Nick Oliveri

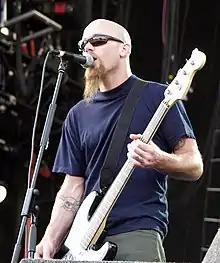
Oliveri performing with Queens of the Stone Age at the 2003 V Festival

Oliveri was a core contributor to Queens of the Stone Age from 1998 to 2004, playing bass and providing backup and lead vocals on two of the band's biggest albums, "Rated R" and "Songs for the Deaf," in addition to co-writing most of the album's songs with bandmate Josh Homme. He first appeared on the band's self titled debut album in the form of a voicemail confirming his commitment to the band on the album's final song, "I Was a Teenage Hand Model".